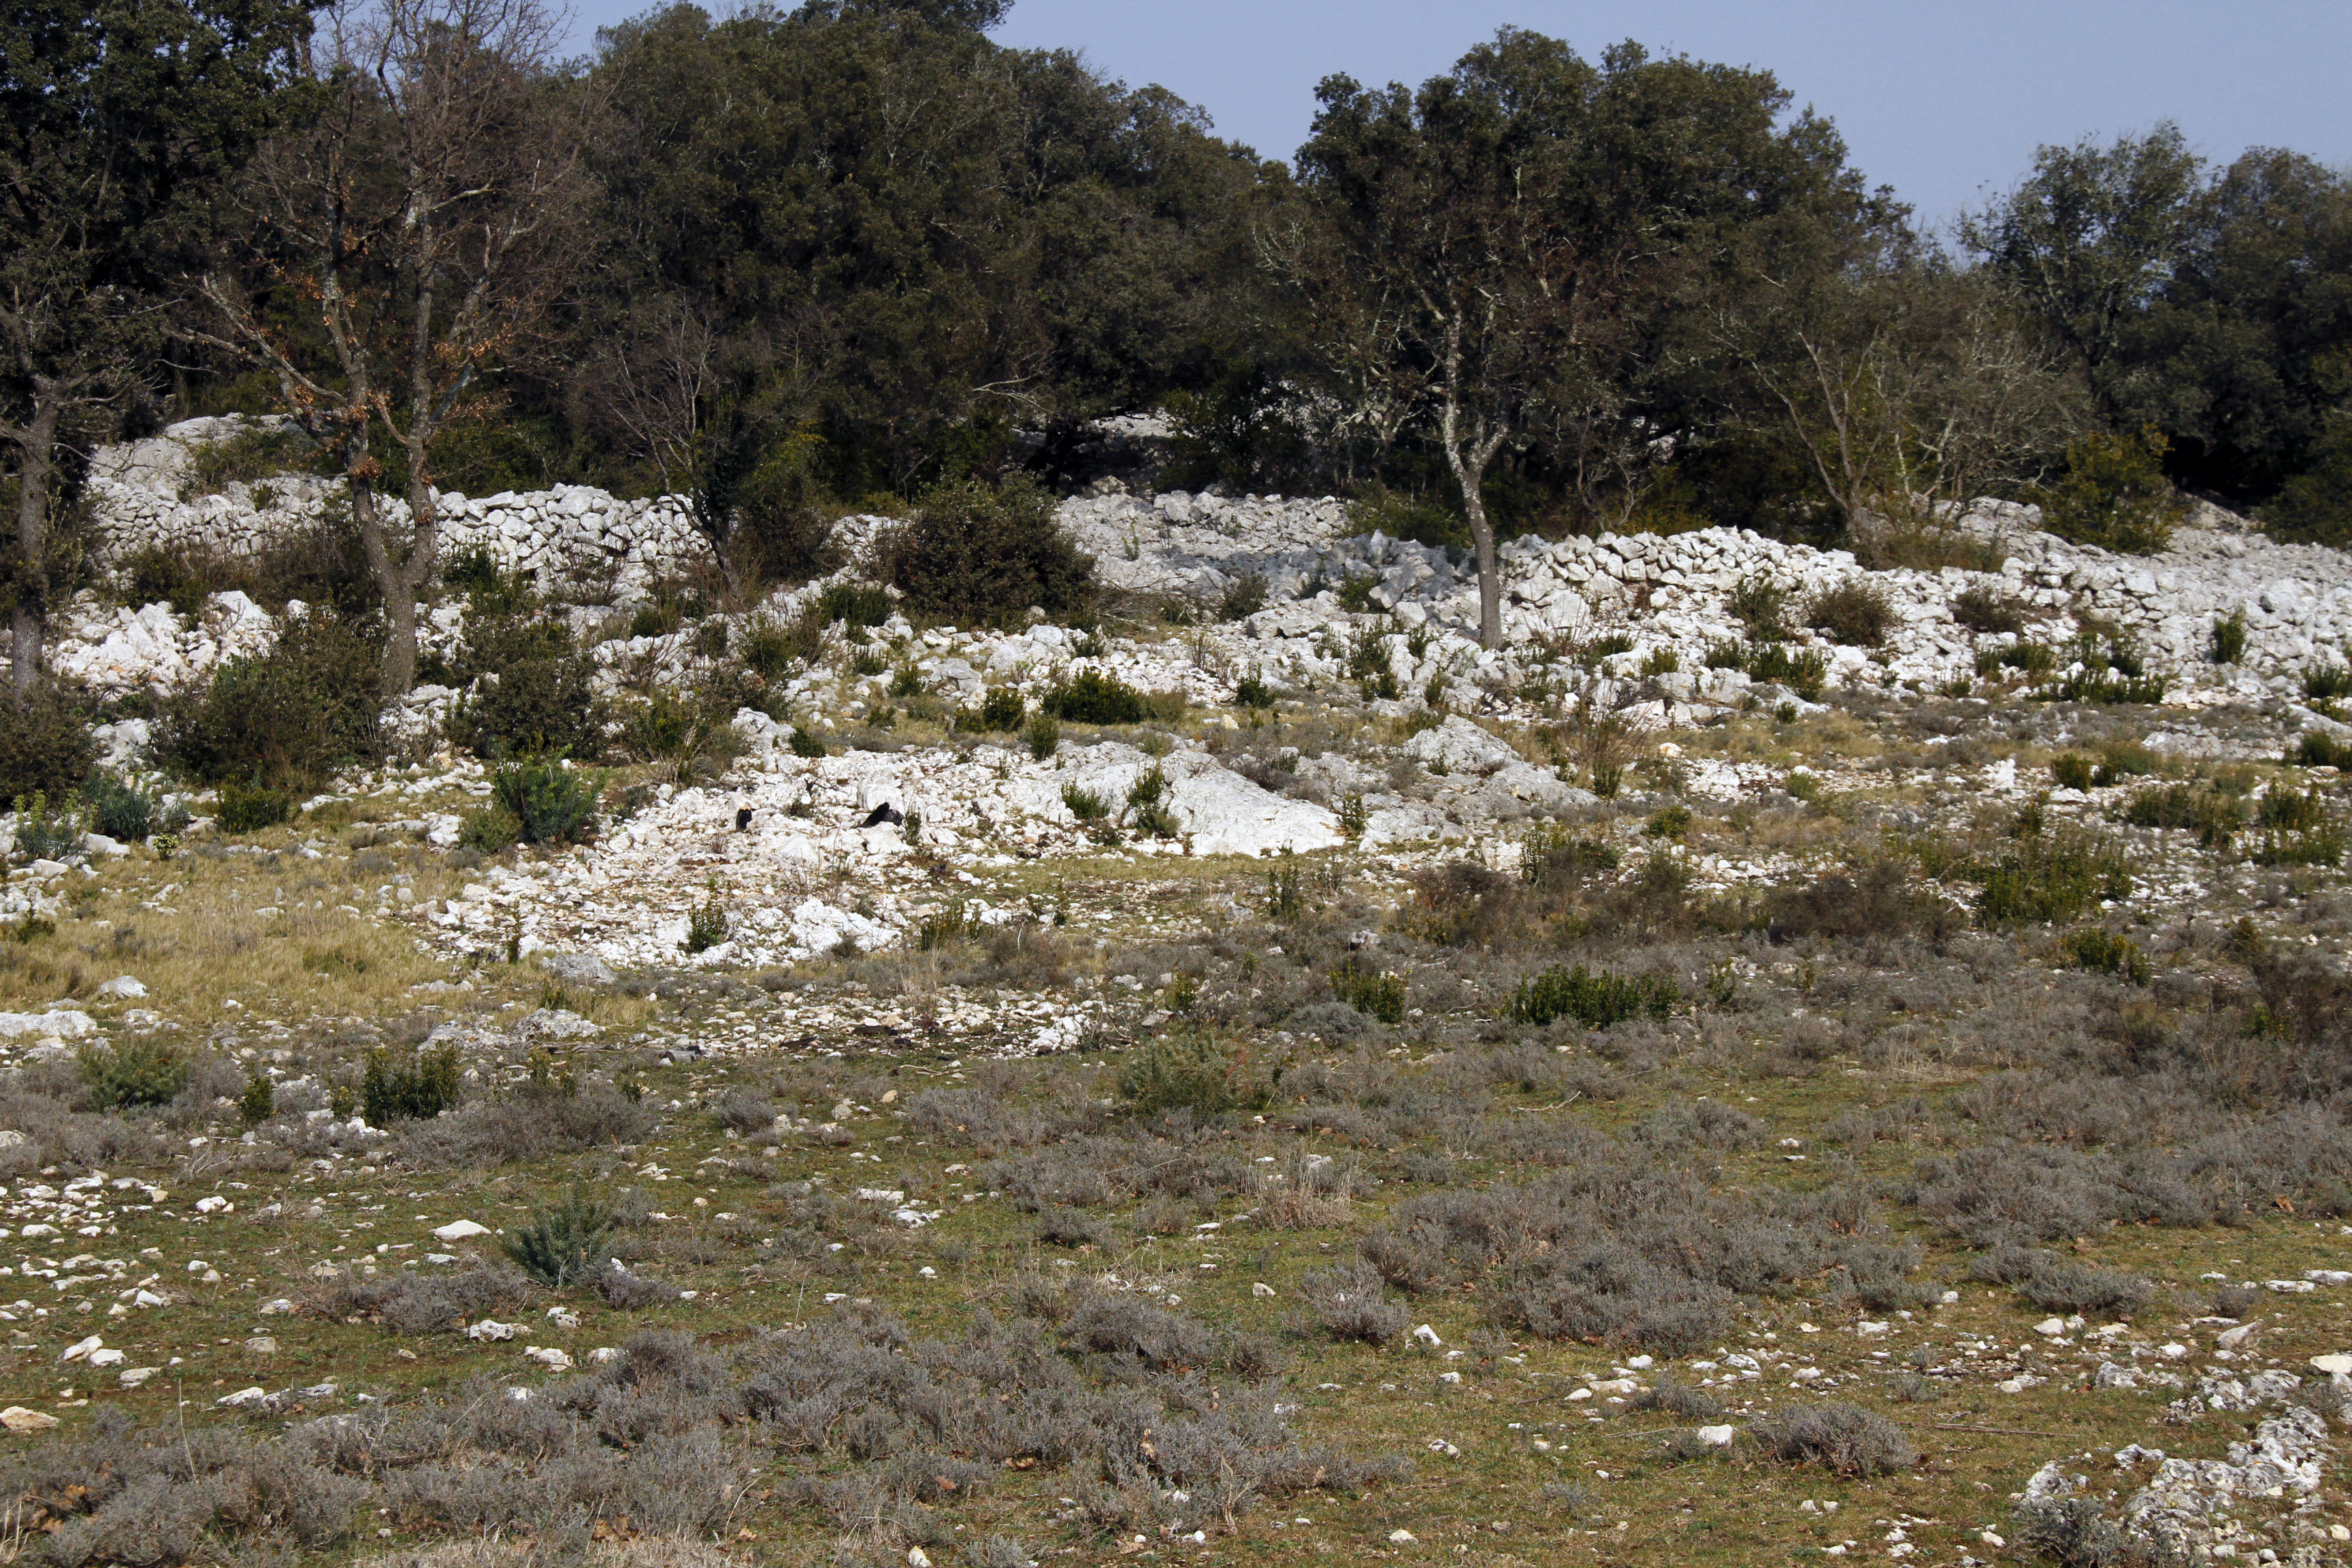
landscape, rock, wilderness, mountain, snow, valley, france, europe, stream, paysage, midi, bois, geology, badlands, plateau, landschaft, garrigue, randonne, thyms, moutons, scheep, ptures, ecosystem, geological phenomenon